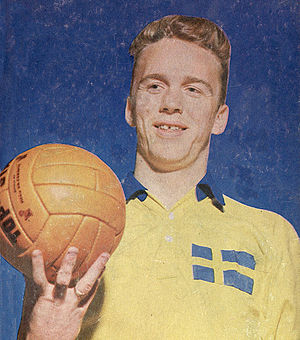
Agne Simonsson
Agne Simonsson er en tidligere svensk fodboldspiller og træner, der som angriber på Sveriges landshold var med til at vinde sølv ved VM i 1958 på hjemmebane. I alt nåede han at spille 51 landskampe og score 27 mål.